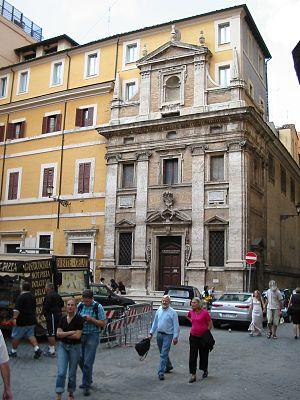
Les Missionnaires du Précieux-Sang forment une société de vie apostolique de droit pontifical.
L'église Santa Maria in Trivio est une église baroque de Rome située piazza dei Crociferi.